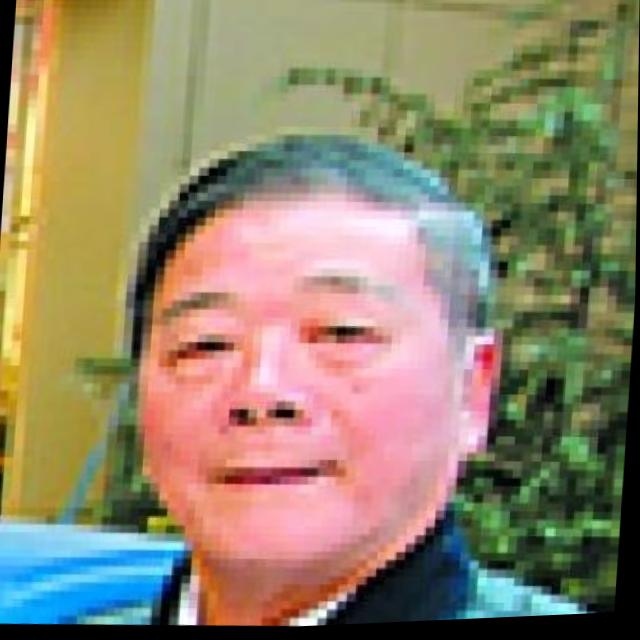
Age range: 65+